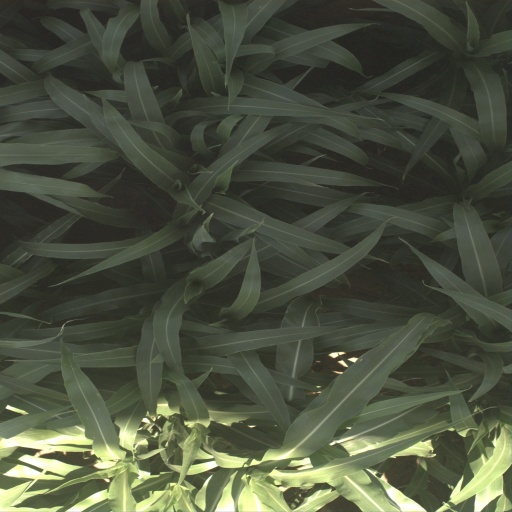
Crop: sorghum